WTAM

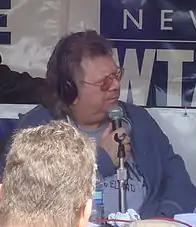
Mike Trivisonno

Secret divested their entire nine-station group to SFX Broadcasting on October 8, 1996, in a $300 million deal. Conventional wisdom had SFX promptly reselling WTAM and WLTF to a third party, given their track record of buying and selling stations quickly. Secret withdrew the Cleveland stations—valued at $45 million—from the deal in mid-January 1997; executive Frank Wood stated the company never wanted to sell them and considered purchasing additional stations in the market. However, Jacor bought WTAM and WLTF on April 25, 1997, for $23.9 million in cash and $21 million in company stock, ten years after having called off their prior purchase of WWWE. General manager Dennis Best said after the deal was struck, "short of Secret keeping us, Jacor buying us is the best thing that could have happened". Jacor's purchase occurred six weeks after Secret was rumored to purchase WKNR, which was running an annual deficit of $1 million due to their recently renewed Indians contract being a loss leader. Talks soon began between Jacor and WKNR owner Cablevision, which sold that station for $8.7 million on August 19, 1997. Speculation soon centered on Jacor programming WTAM far more aggressively to attract additional male listeners, and that WTAM's prior moves gave them a head start.